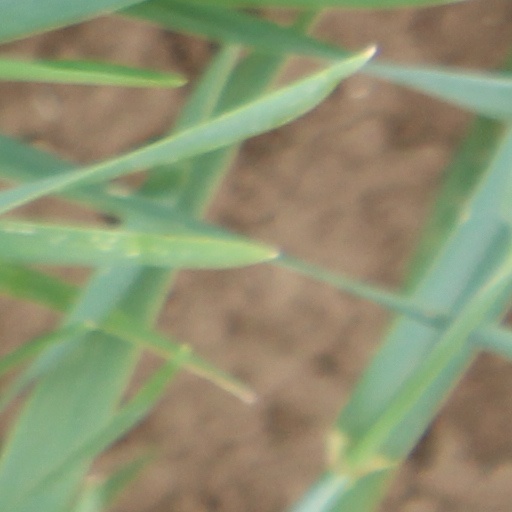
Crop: wheat